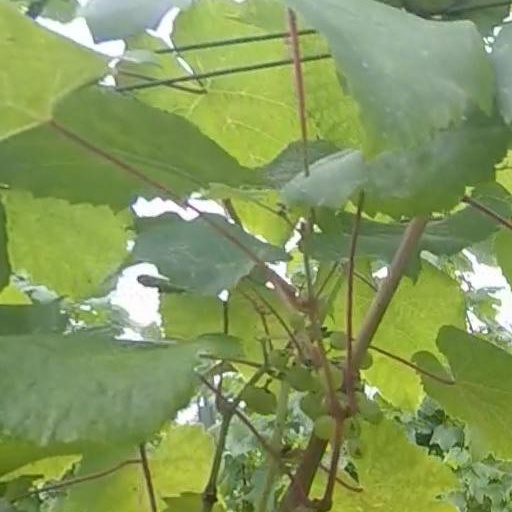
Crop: grape